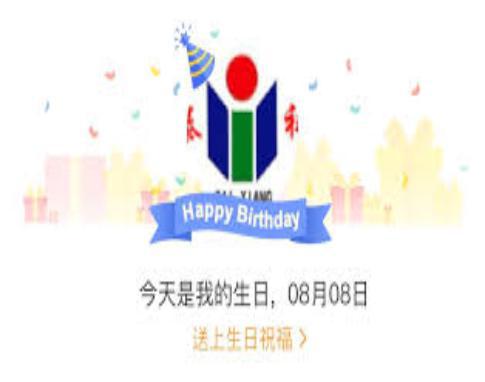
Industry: Food